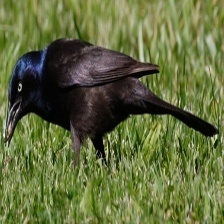
Species: COMMON GRACKLE
Scientific name: QUISCALUS QUISCULA